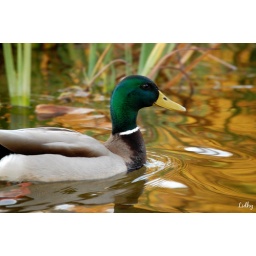
A beautiful and colorful duck in Kelly Park, San Jose, CA.